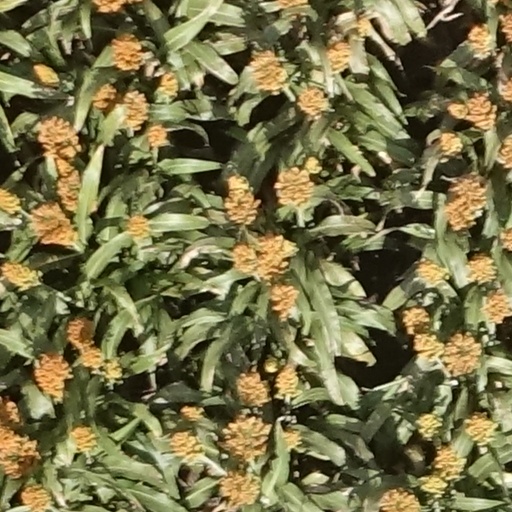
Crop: sorghum